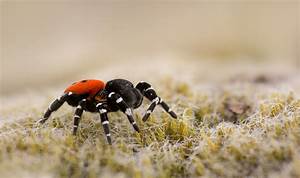
Label: spider